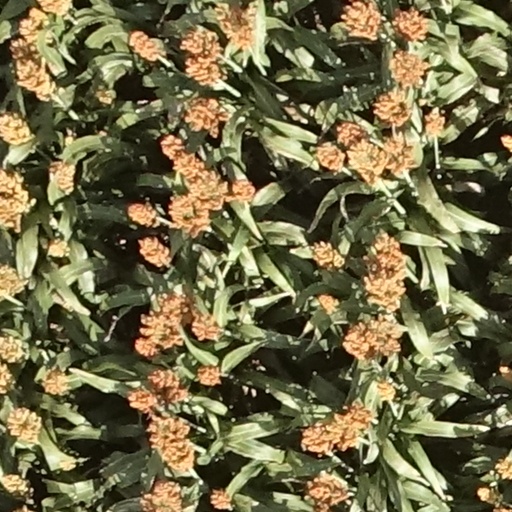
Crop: sorghum